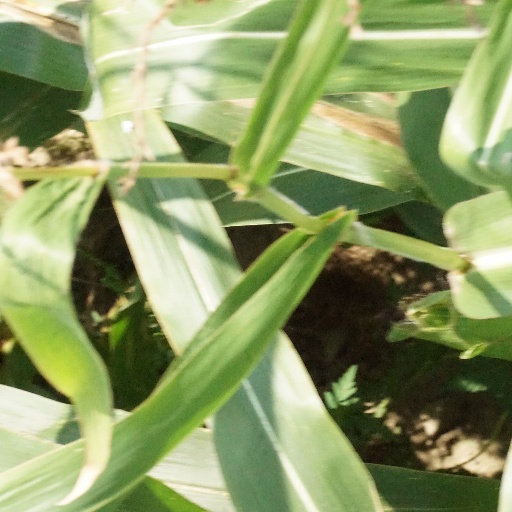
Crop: maize; corn